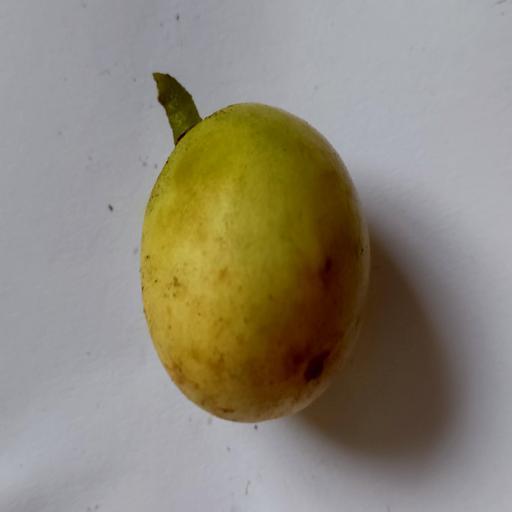
Crop type: Burmese Grape